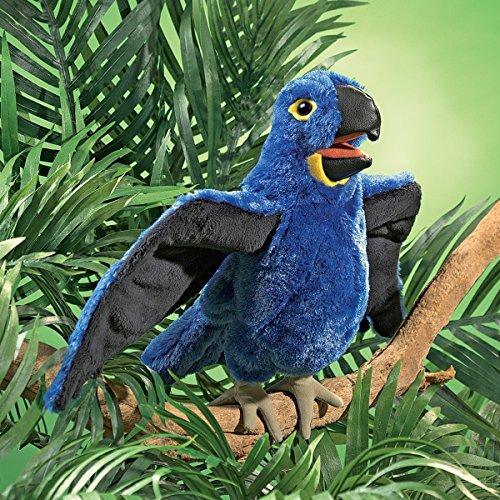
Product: Folkmanis Blue Macaw Hand Puppet Plush
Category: Toys & Games | Puppets & Puppet Theaters | Hand Puppets
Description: Easily animate the antics of this engaging Blue Macaw plush hand puppet.
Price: $23.39
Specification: ProductDimensions:5x9x15inches|ItemWeight:5.6ounces|ShippingWeight:5.6ounces(Viewshippingratesandpolicies)|DomesticShipping:ItemcanbeshippedwithinU.S.|InternationalShipping:ThisitemcanbeshippedtoselectcountriesoutsideoftheU.S.LearnMore|ASIN:B00ZCZT7S4|Itemmodelnumber:3060|Manufacturerrecommendedage:36months-15years